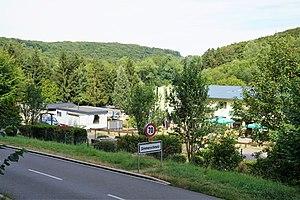
Lieu-dit Simmerschmelz, commune de Habscht. CR104, vue sur le camping.